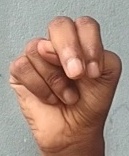
ASL sign: N